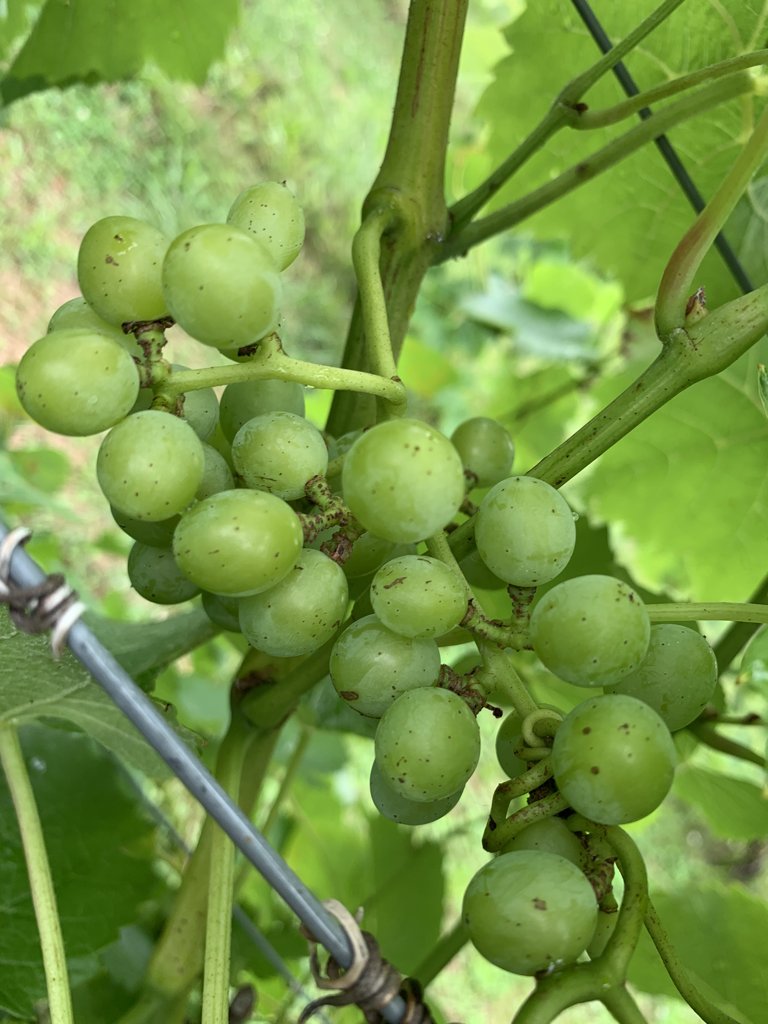
Berries visible: 29
Grape clusters: 1